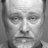
Emotion: sad